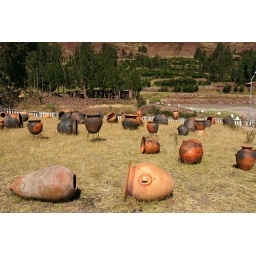
Random field of pots near the market.